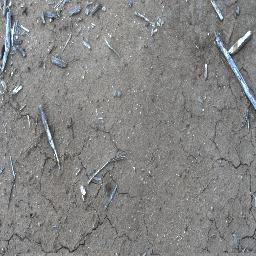
Label: negative